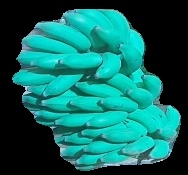
Variety: elakki-bale
Grade: grade2